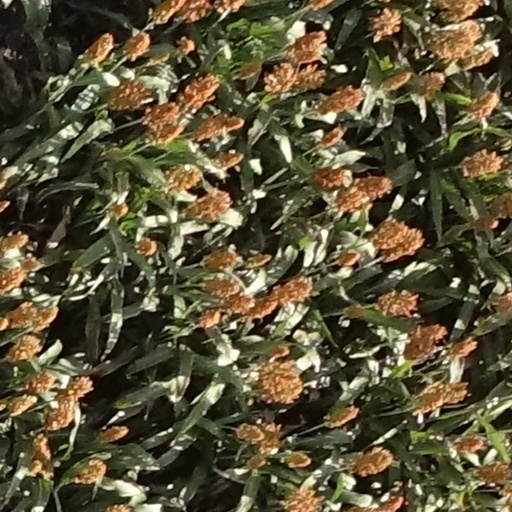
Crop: sorghum